Pedro Ciriaco

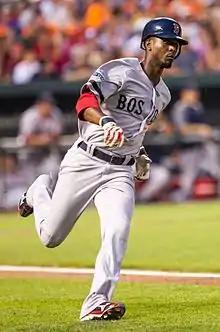
Ciriaco with the Boston Red Sox

Pedro Joel Ciriaco Leguisamon (born September 27, 1985) is a Dominican former professional baseball infielder. He played in Major League Baseball (MLB) primarily for the Pittsburgh Pirates, Boston Red Sox, San Diego Padres, Kansas City Royals, and Atlanta Braves and has also had brief stints in the Texas Rangers, Miami Marlins, and Detroit Tigers organizations. Ciriaco has primarily played shortstop and third base throughout his career, but has appeared at every position except for pitcher and catcher.